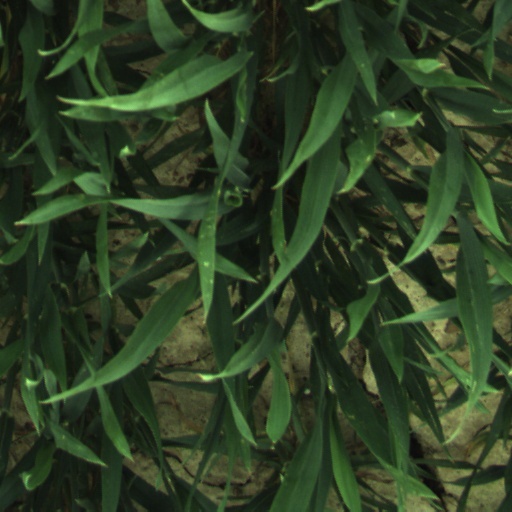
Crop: wheat